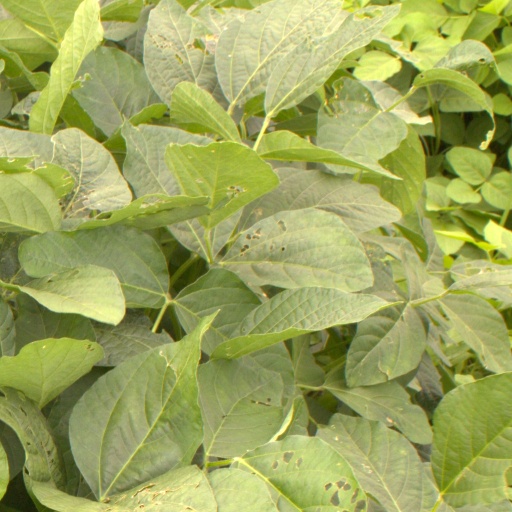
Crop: soybean